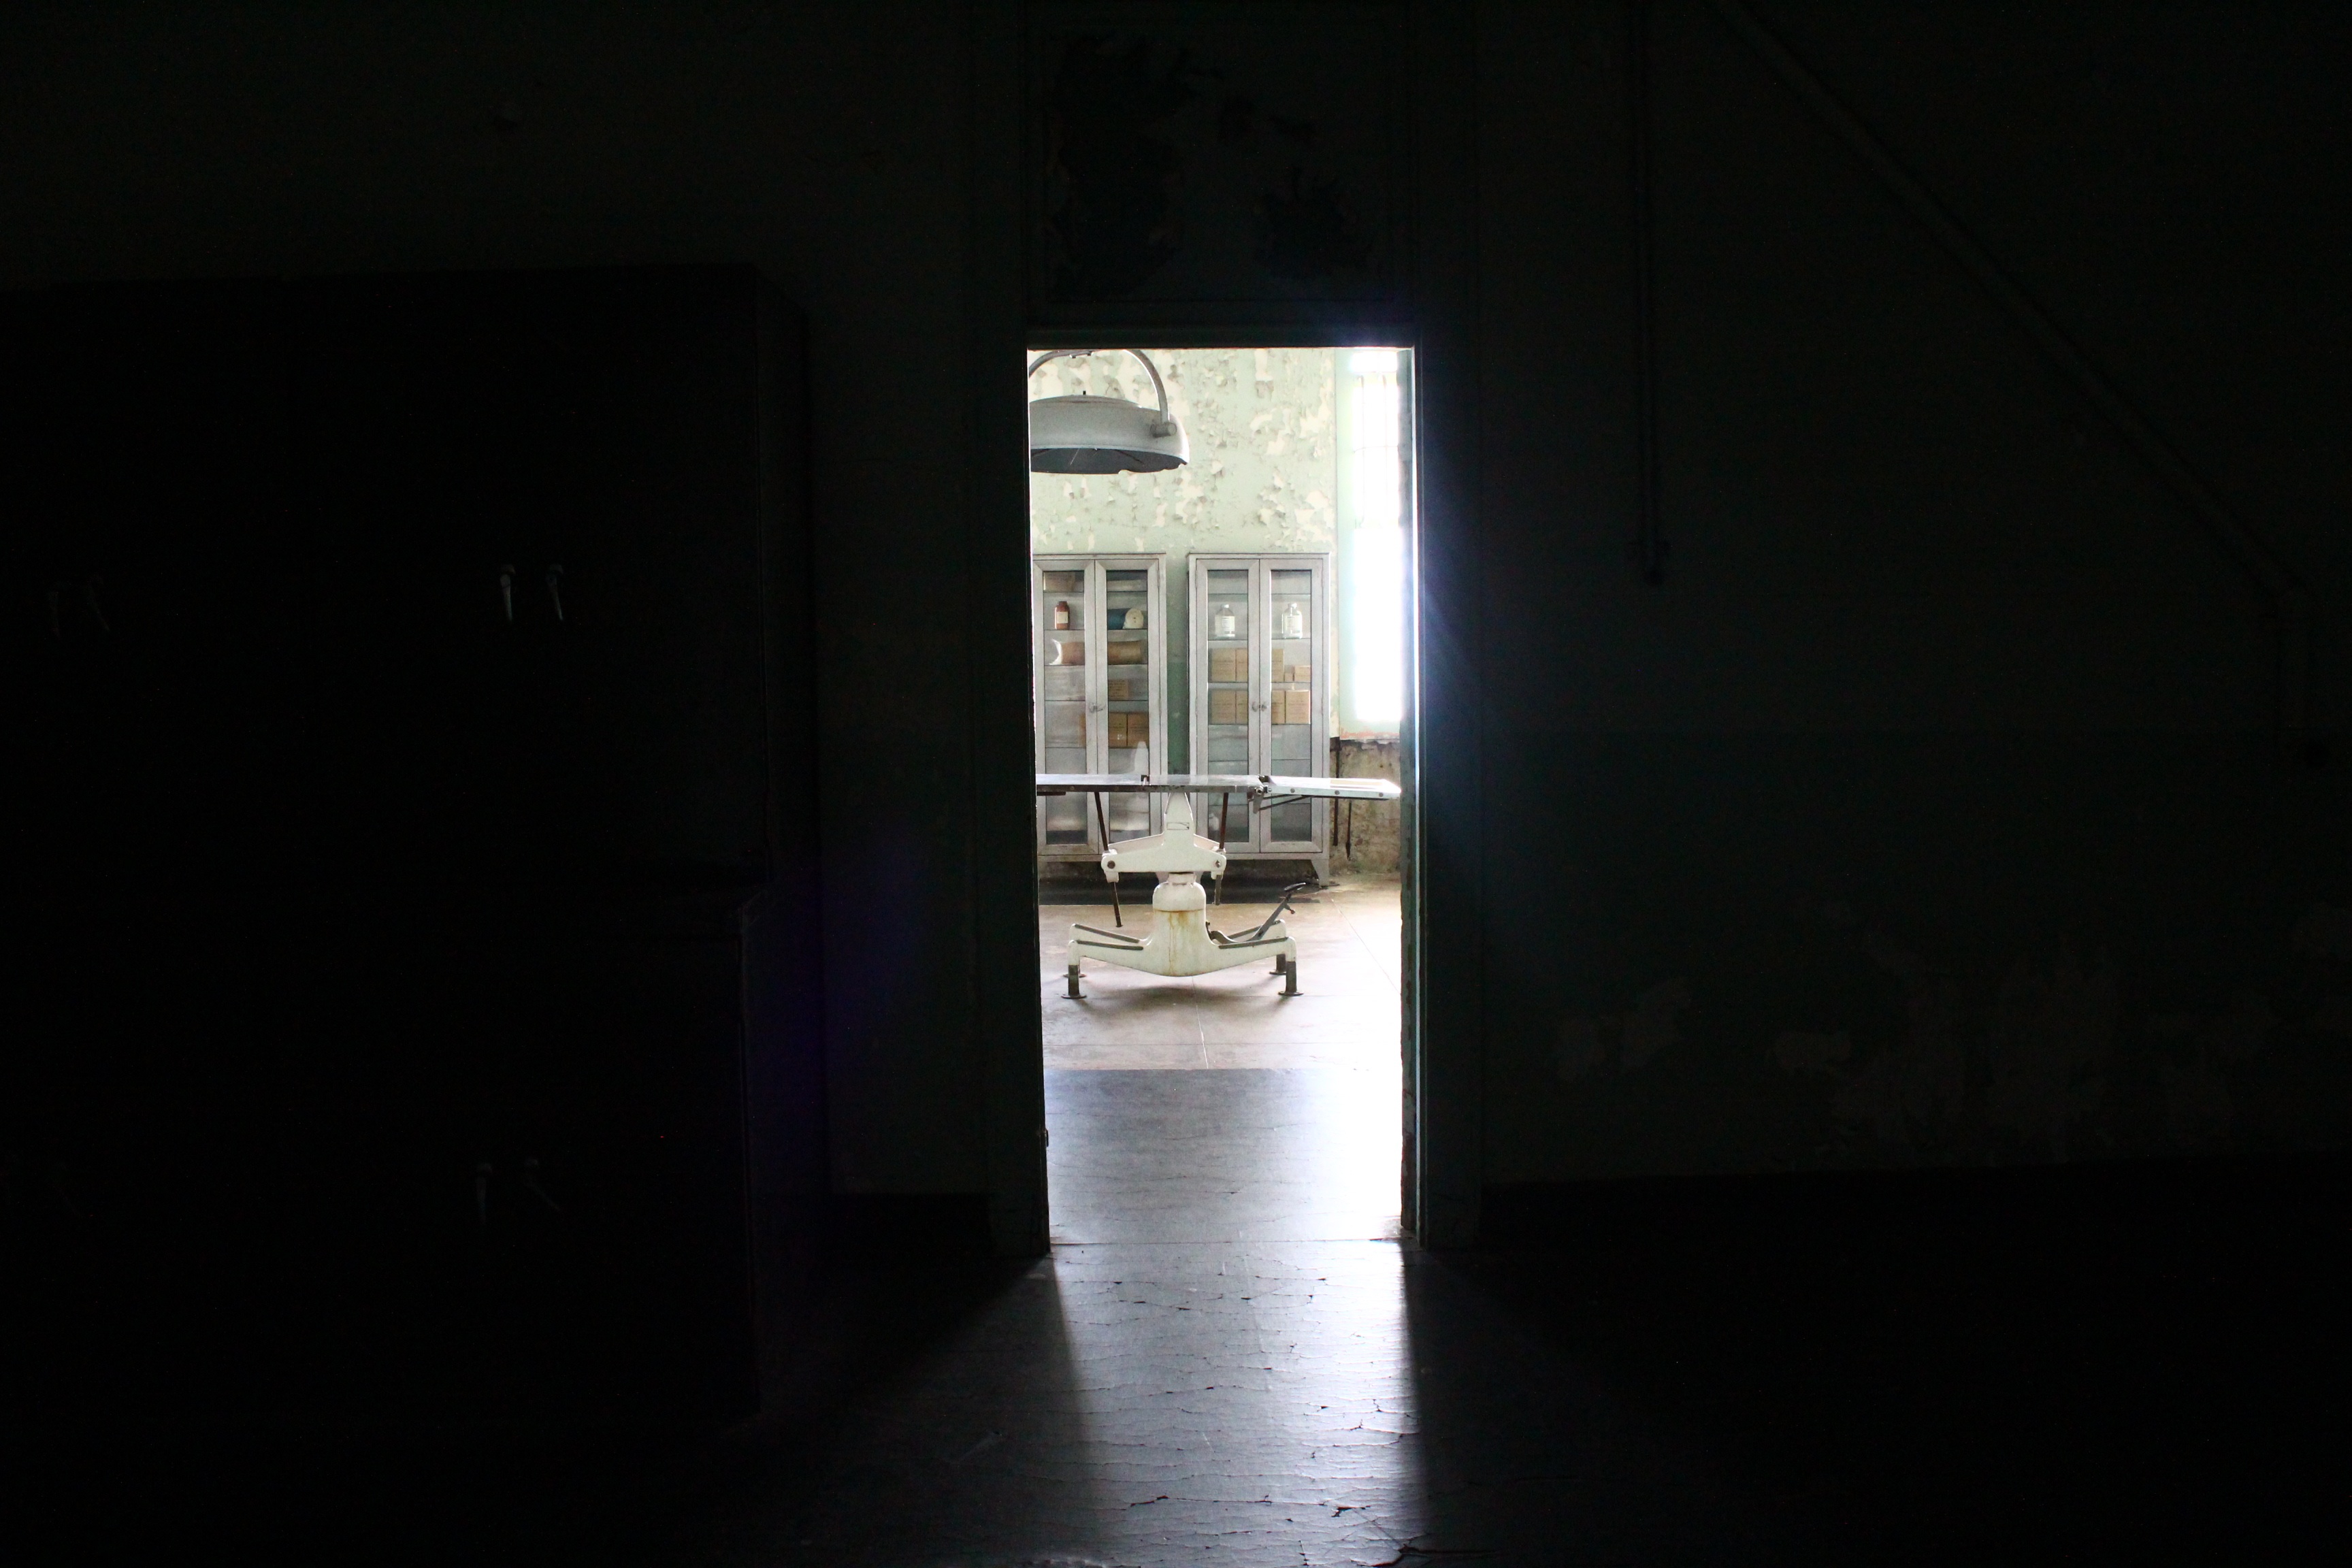
light, night, darkness, lighting